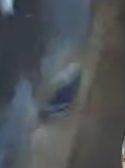
Face region: eyes (orbital_tightening_and_eye_area)
Pain indicator: moderately_present